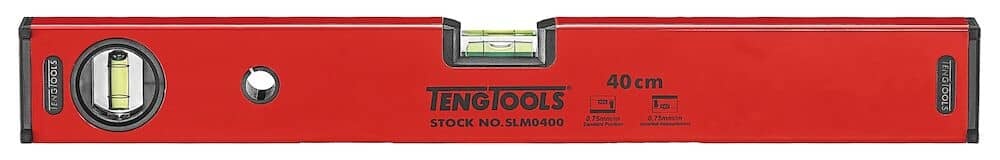
Spirit Level 600MM
Brand: Teng Tools
Easy to hold 24 x 50mm profile professional quality aluminium spirit levels with magnets on the underside for fixing to ferrous work pieces (steel, etc). Crush proof, durable tubular vials with high transparency for easy reading. Highly resistant to ultraviolet light and fluctuations in temperature the bubble is also not affected by static electricity. Shock absorbent end protectors and temperature proof vial mountings. Measurement accuracy of 0.75mm/m. Length (mm) Width (mm) Height (mm) Tolerance normal Tolerance inverted Weight (g) 600 24 50 +-0.75mm/m +-0.75mm/m 450
Category: Hardware > Tools > Measuring Tools & Sensors > Levels > Bubble Levels